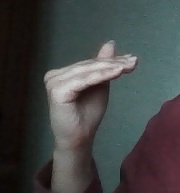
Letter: khaa